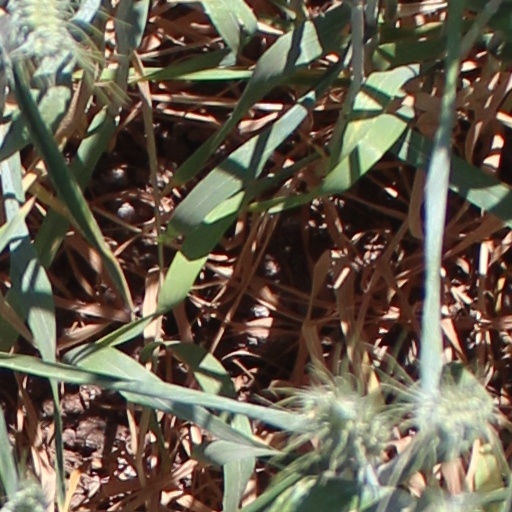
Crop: wheat